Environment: real
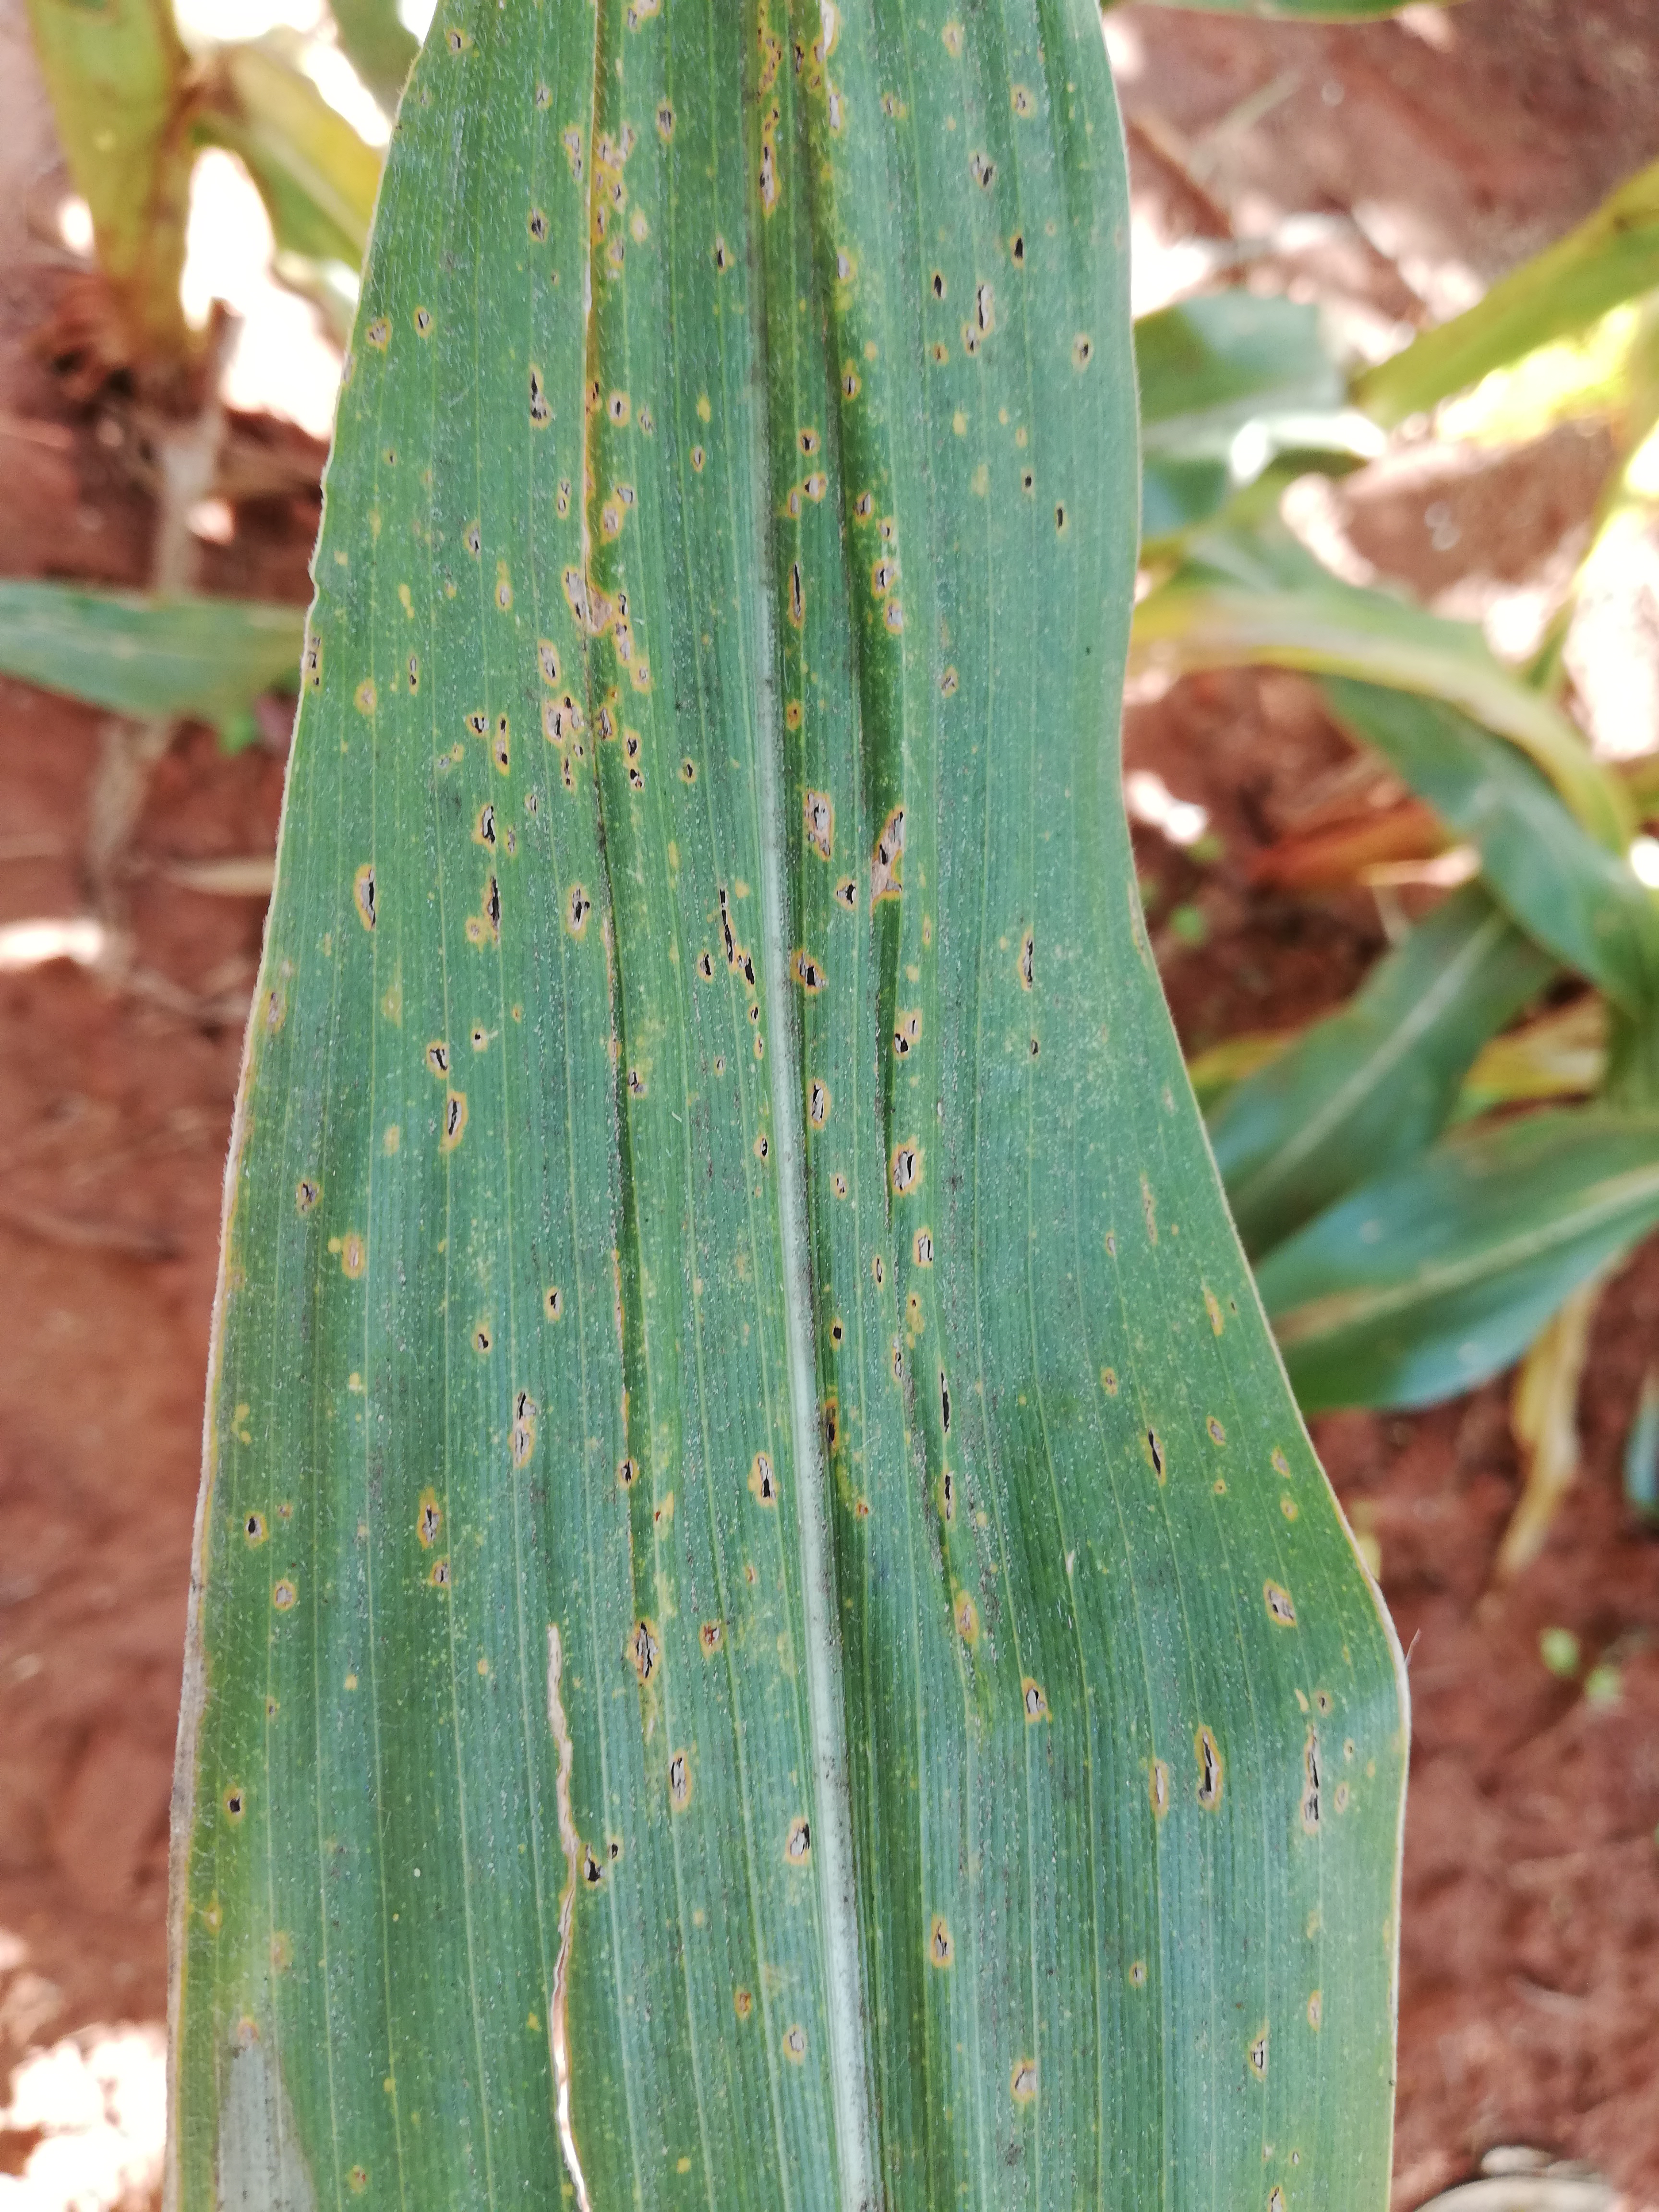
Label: common_rust